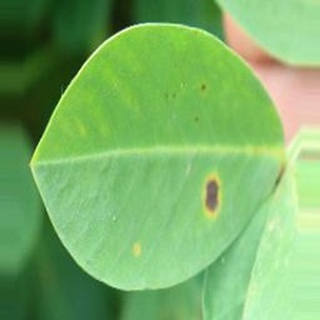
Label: groundnut_early_leaf_spot